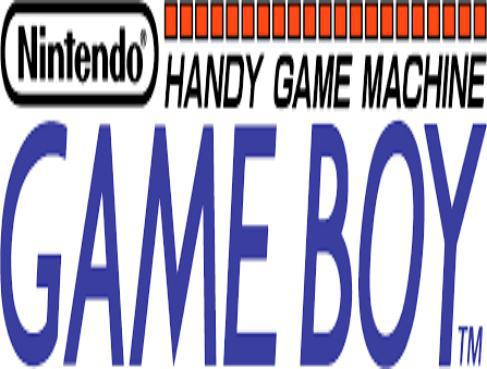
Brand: game boy
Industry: Electronic